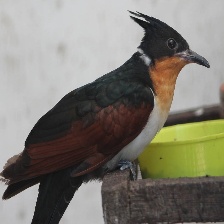
Species: CHESTNUT WINGED CUCKOO
Scientific name:  CLAMATOR COROMANDUS